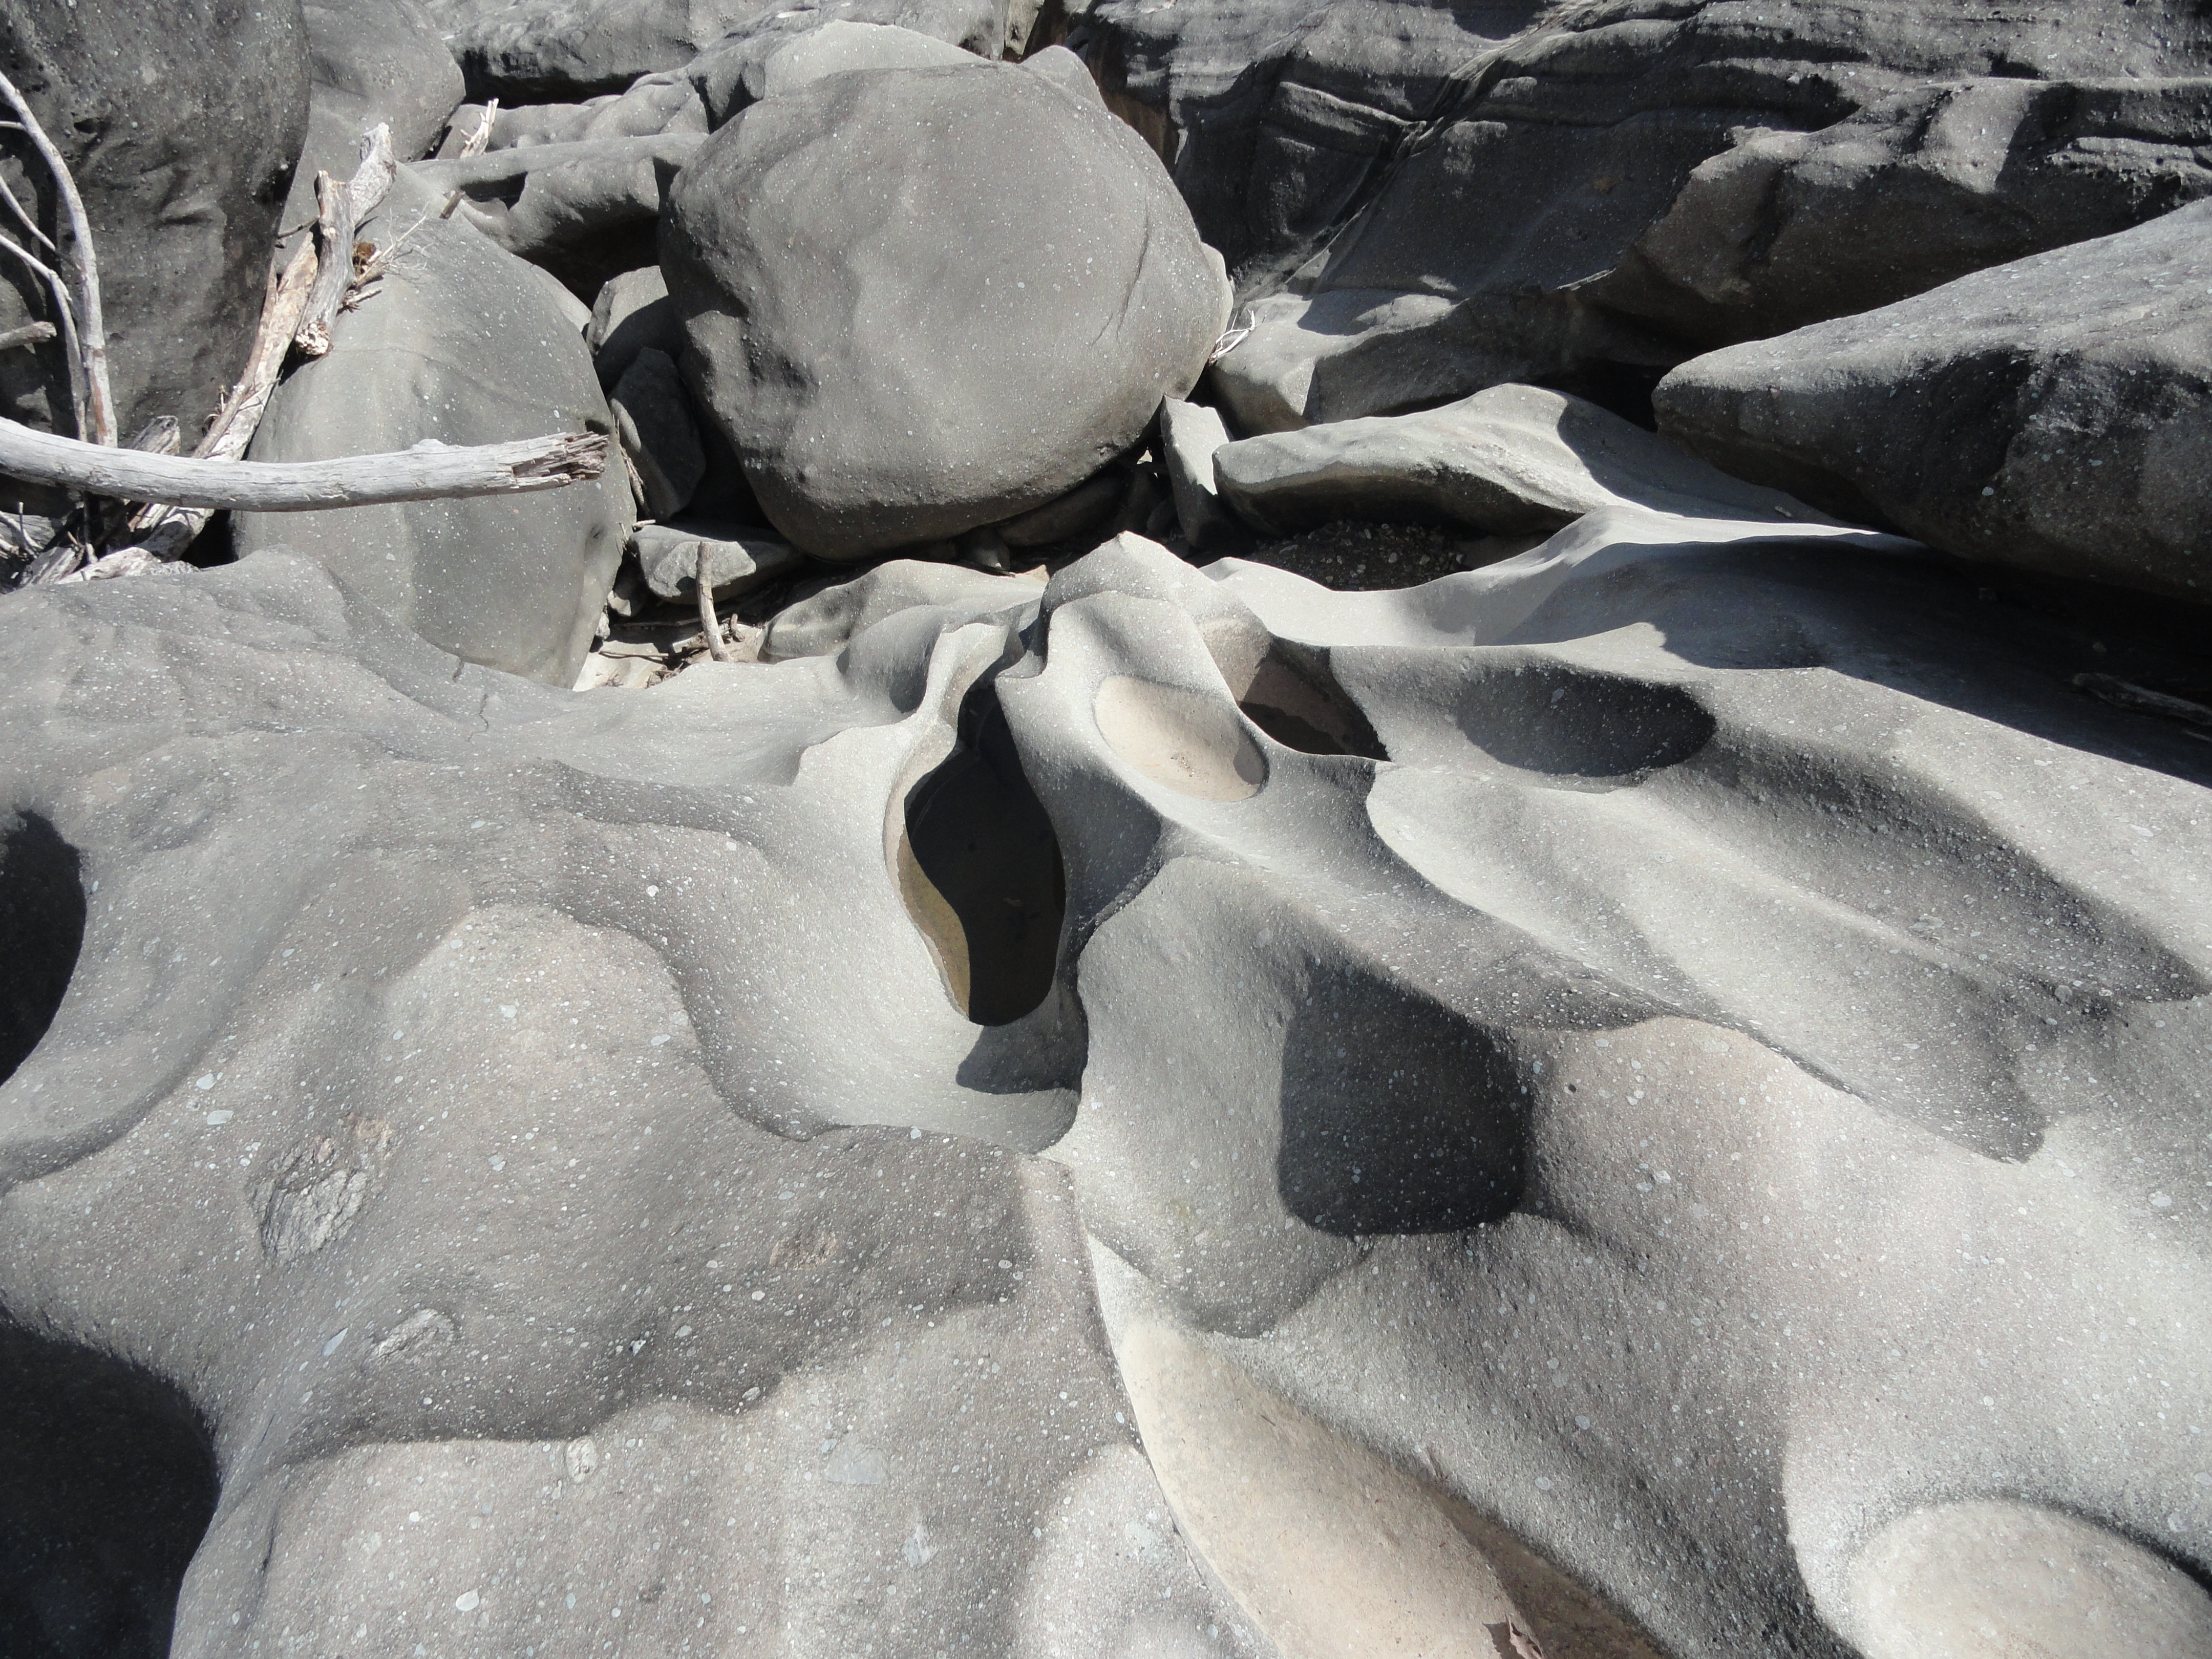
sand, rock, snow, winter, white, formation, ice, monochrome, national park, season, material, sculpture, geology, boulder, freezing, moon valley, goias, chapada dos veadeiros, rock stone